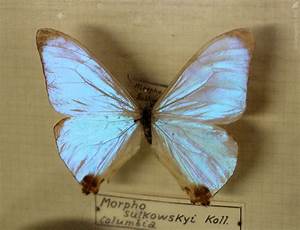
Label: farfalla